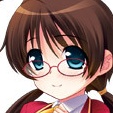
Portrait style: Anime Portrait